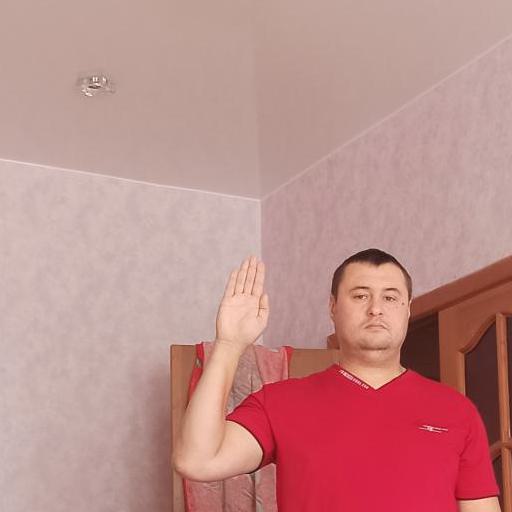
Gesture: stop